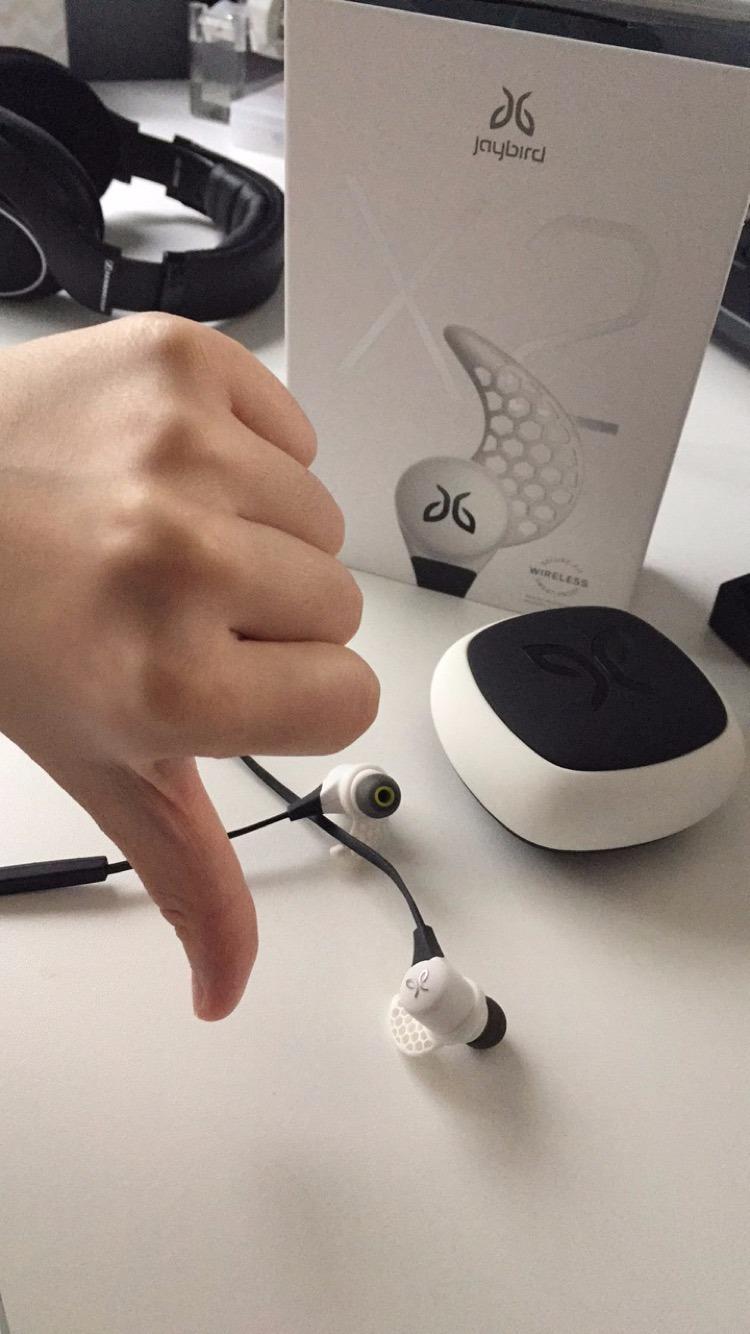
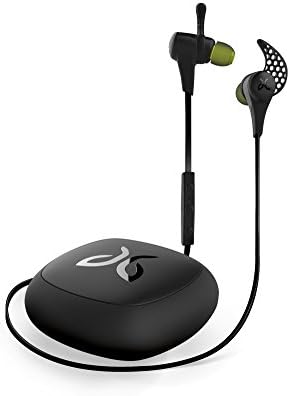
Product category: headphones
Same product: no